Bar Kokhba revolt

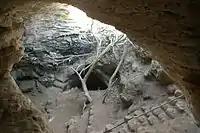
Entrance to a hiding complex dating from the revolt which was discovered in Hurvat Midras

Jewish survivors faced harsh punitive measures from the Romans, who often used social engineering to stabilize conflict zones. In the aftermath of the war, Jews were expelled from Jerusalem and a broad surrounding area, encompassing nearly the entire traditional district of Judea. The Romans proceeded with the construction of Aelia Capitolina on the ruins of Jerusalem and barred Jews from entering, except once a year on the day of Tisha B'Av.